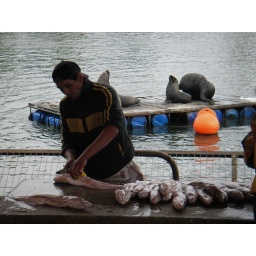
Sealions at the fish market in Valdivia